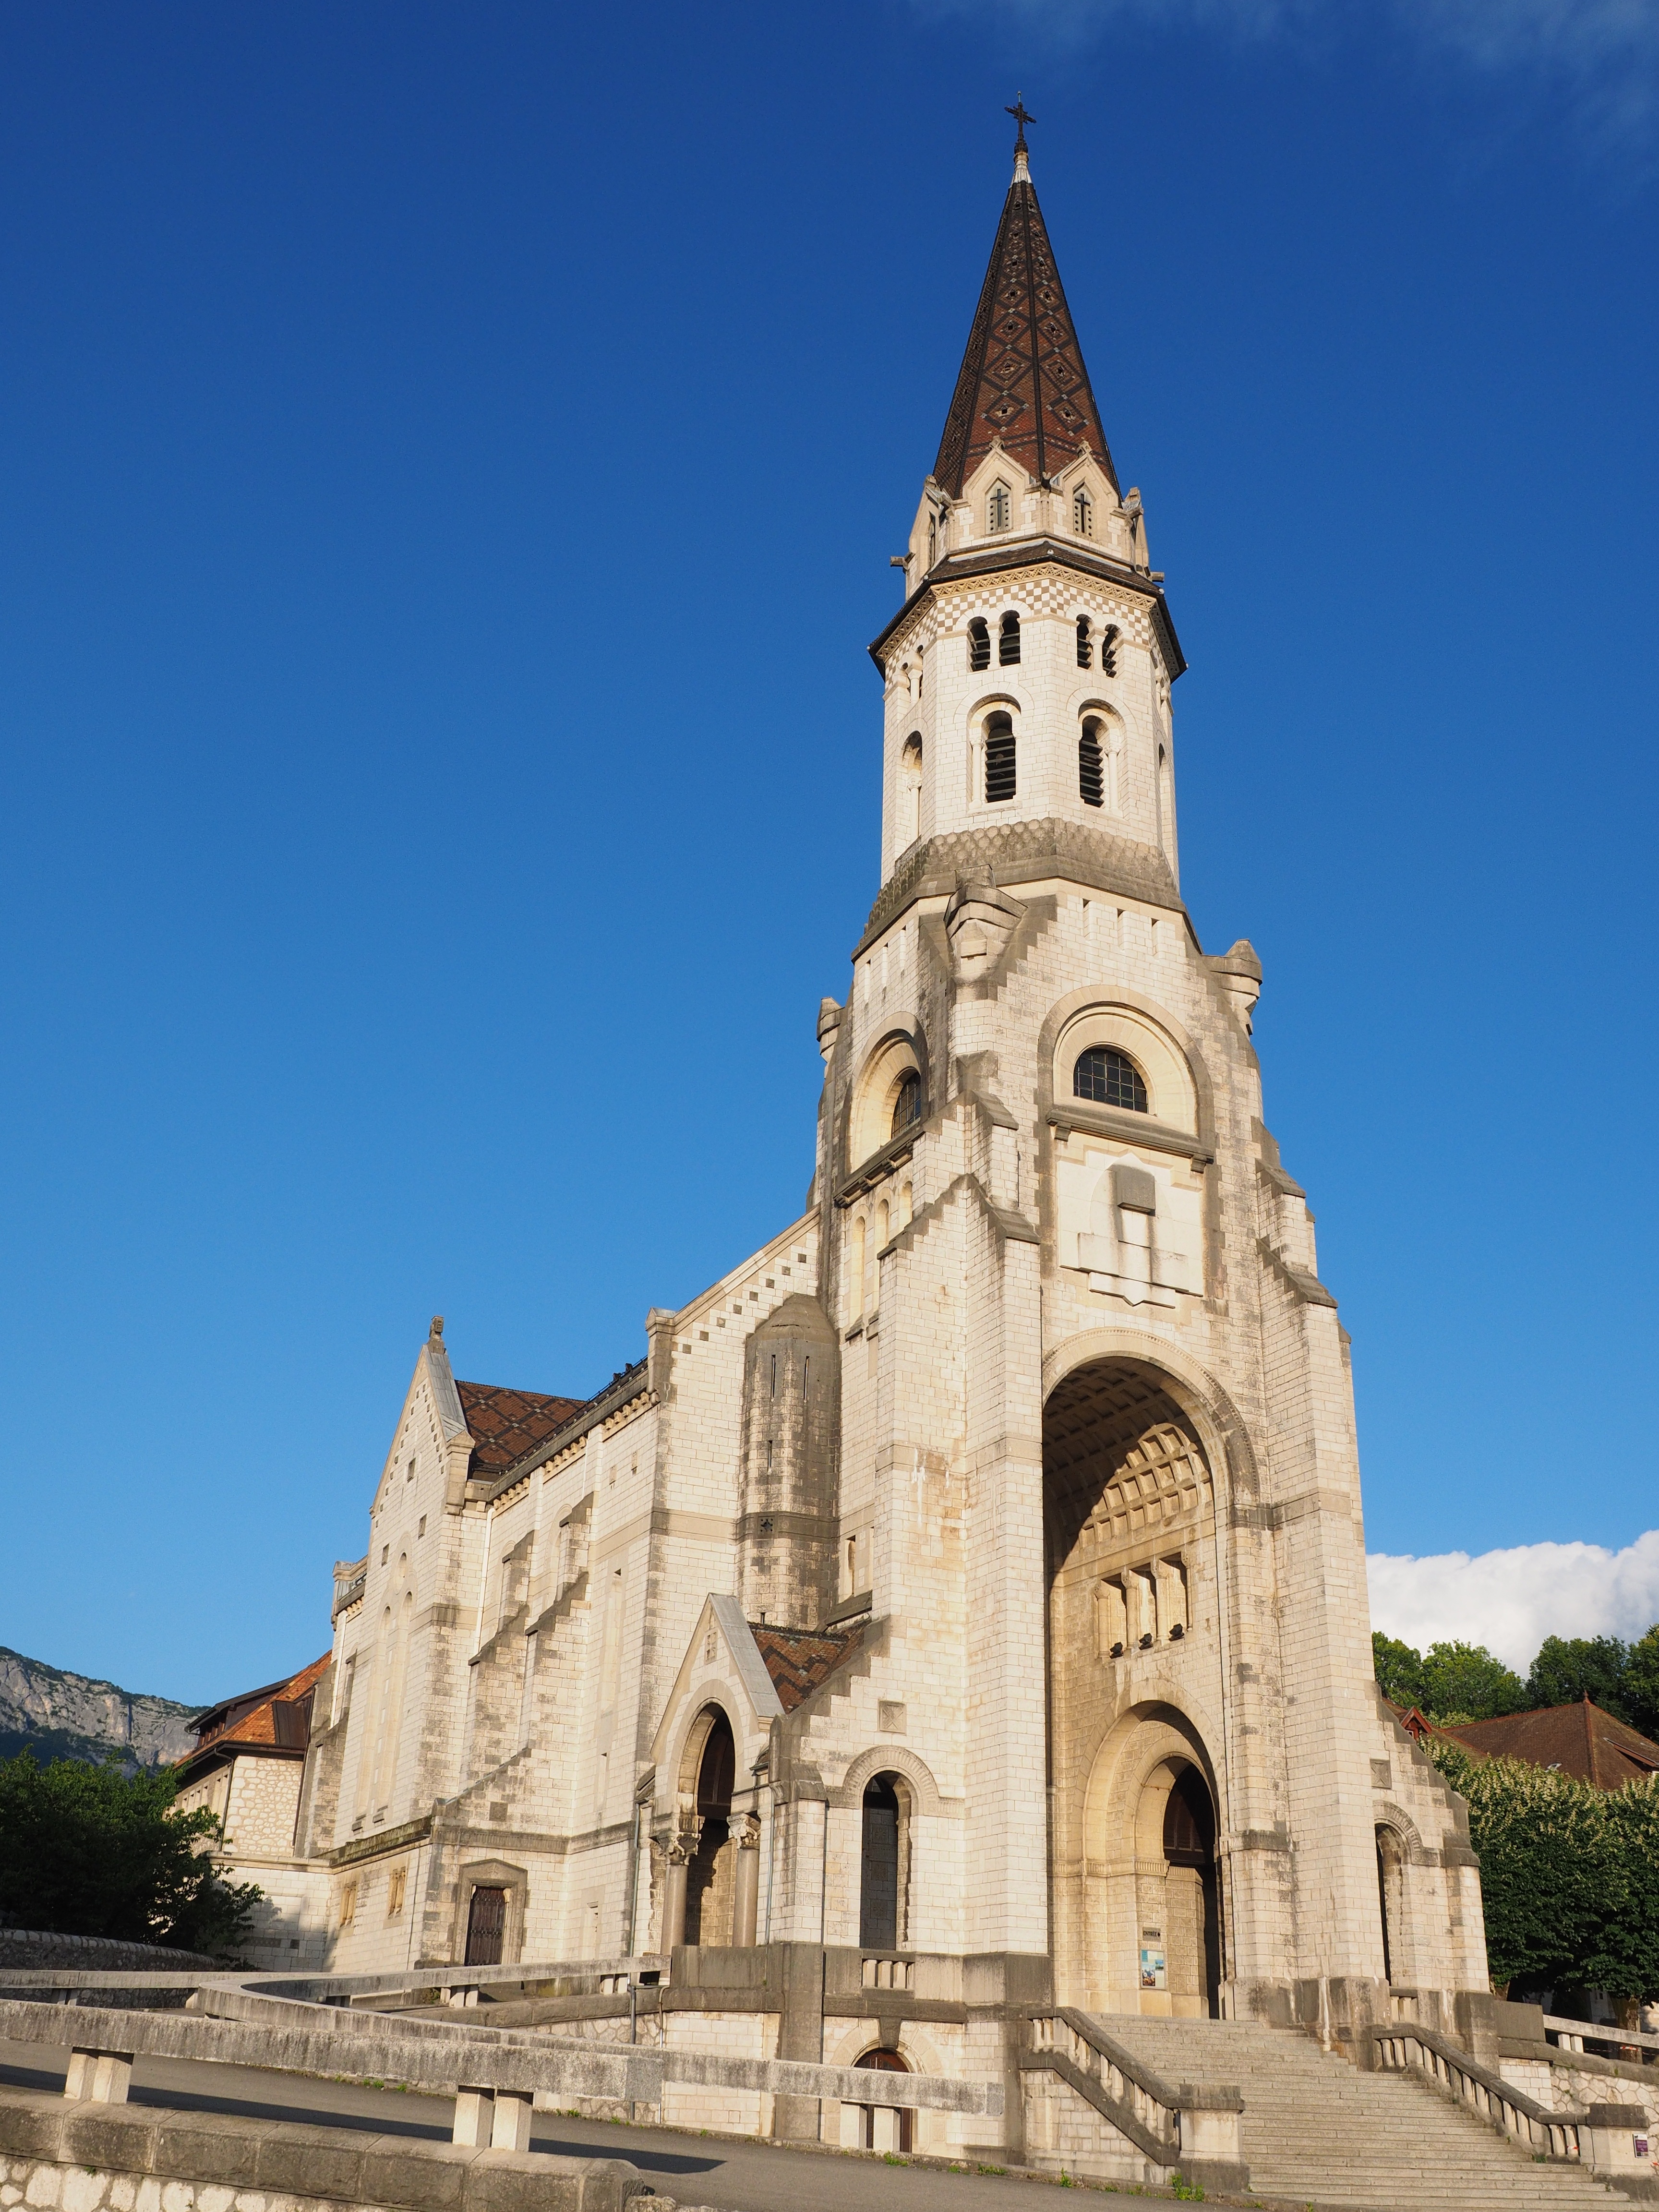
architecture, building, tower, landmark, church, cathedral, place of worship, bell tower, places of interest, spire, steeple, monastery, annecy, basilica, tomb, house of worship, pilgrimage church, historic site, wallfahrtskirche la visitation, la visitation, basilica of the visitation, francis of sales, spanish missions in california